Indian hare

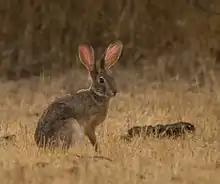
Indian hare in Rajkot

It has been introduced to Madagascar, Comoro Islands, Andaman Islands, Western New Guinea, Papua New Guinea, Seychelles, Mayotte, Mauritius and Réunion.